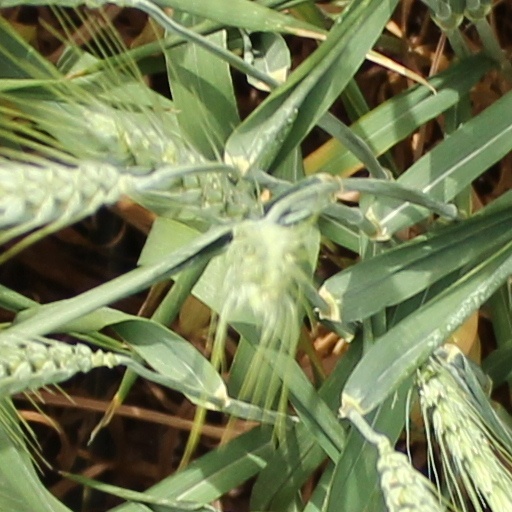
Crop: wheat